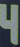
Number: 4